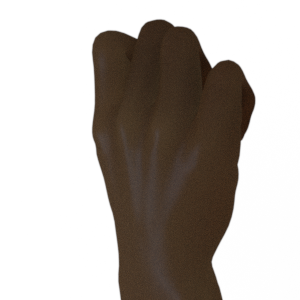
Label: rock